Red wattlebird

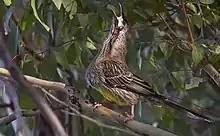
Red wattlebird

The sexes of the red wattlebird are similar in size and plumage, the length of the adult male ranging from and the adult female from . With an average weight of , the red wattlebird is one of the largest nectar-feeding birds in the world, and the second largest species of honeyeater native to Australia, eclipsed only by the yellow wattlebird. The crown, forehead and upper lores (area between the eyes and nostrils) are dark brown, streaked with pale brown at the front of the crown and white at the rear of the crown. The nape (back of the neck) is slightly paler brown, with white streaks. A whitish triangular marking covers the lower lores and anterior ear covert feathers, bordered below by a dark brown stripe from the lower mandible down to the wattle and around to behind the eye. The throat is dark brown streaked with white. The iris of the eye is orange-red to crimson. The distinctive pinkish-red wattles dangle from the lower rear corner of the ear coverts on either side of the neck, and there is a sliver of pink bare skin at the lower border of the white patch on the face. The chest and belly are streaked white, and there is a bright yellow patch towards the tail. The strong legs and feet are pink or pinkish-brown, and the downward-curving bill is black. The average dimensions of the bill are long, wide, and high at its base. The gape is grey-black, while the inside of the mouth is orange. In common with other honeyeaters, the red wattlebird has a long, specialized tongue to extract nectar from flowers. The tongue can extend well beyond the tip of the bill, and is divided at the end to form a brush-like structure with over a hundred bristles that soak up nectar by capillary action.